Fabio Artico

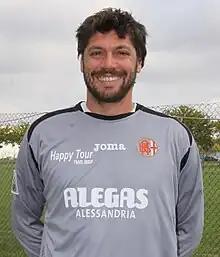

Fabio Artico (born 9 December 1973) is an Italian former footballer.